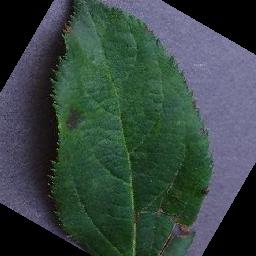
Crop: apple
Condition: scab